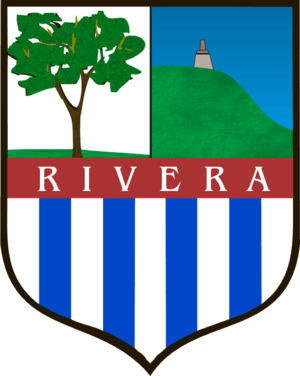
Le département de Rivera est situé dans le nord est de l'Uruguay.